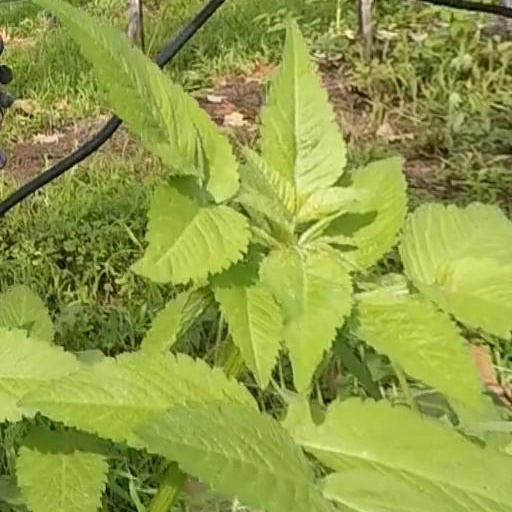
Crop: grape